Kulula.com

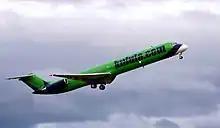
A former kulula.com McDonnell Douglas MD-82, acquired in 2004.

Kulula.com was established in July 2001 and commenced operations as South Africa's first 'no-frills' carrier in August of that year.